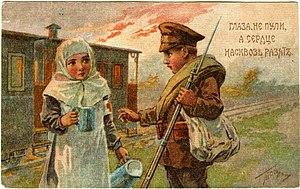
Vladimir Amossovitch Tabourine est un illustrateur, journaliste et photoreporter russe, qui a également connu une période de grande renommée en Russie avant la révolution d'Octobre pour ses cartes postales et ses affiches.